Nibley House

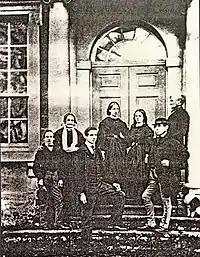
The Bennett family at Nibley House in about 1860.

John Smyth (1567-1640) built the Jacobean part of Nibley Hall in 1609. He was the steward and biographer of, and beneficiary of patronage from, the Berkeley family of nearby Berkeley Castle. The numerous books that he wrote are highly regarded by historians and widely quoted as they accurately portray social conditions of that time. Shortly after his second marriage he built Nibley House). He acquired a large amount of property which was listed in his Will of 1640.